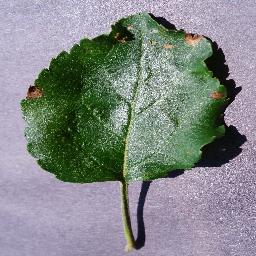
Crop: apple
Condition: black_rot